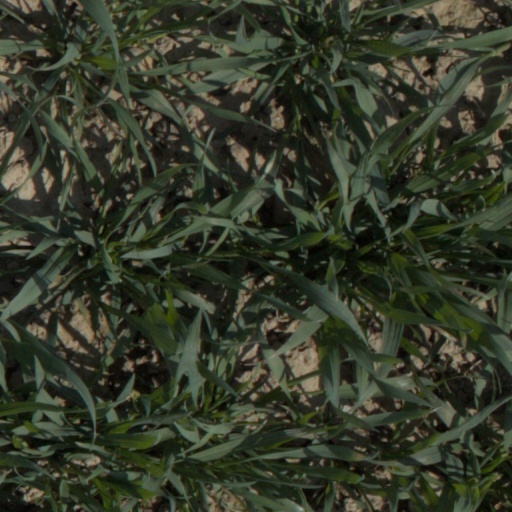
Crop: wheat